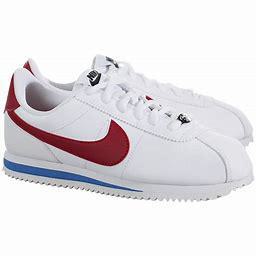
Brand: Nike
Model: Cortez Basic SL